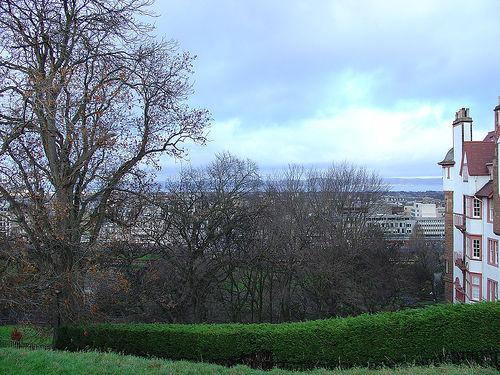
Weather: cloudy or overcast